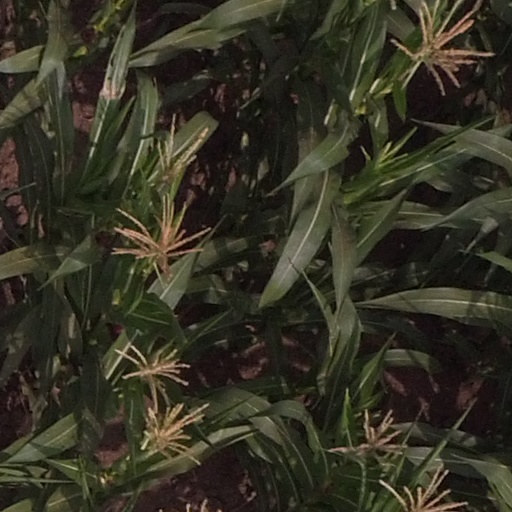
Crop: maize; corn